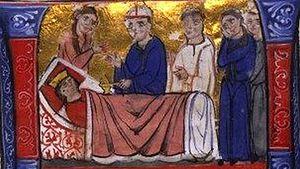
Mort d'Isabelle de Brienne et Frédéric II quittant Brindisi